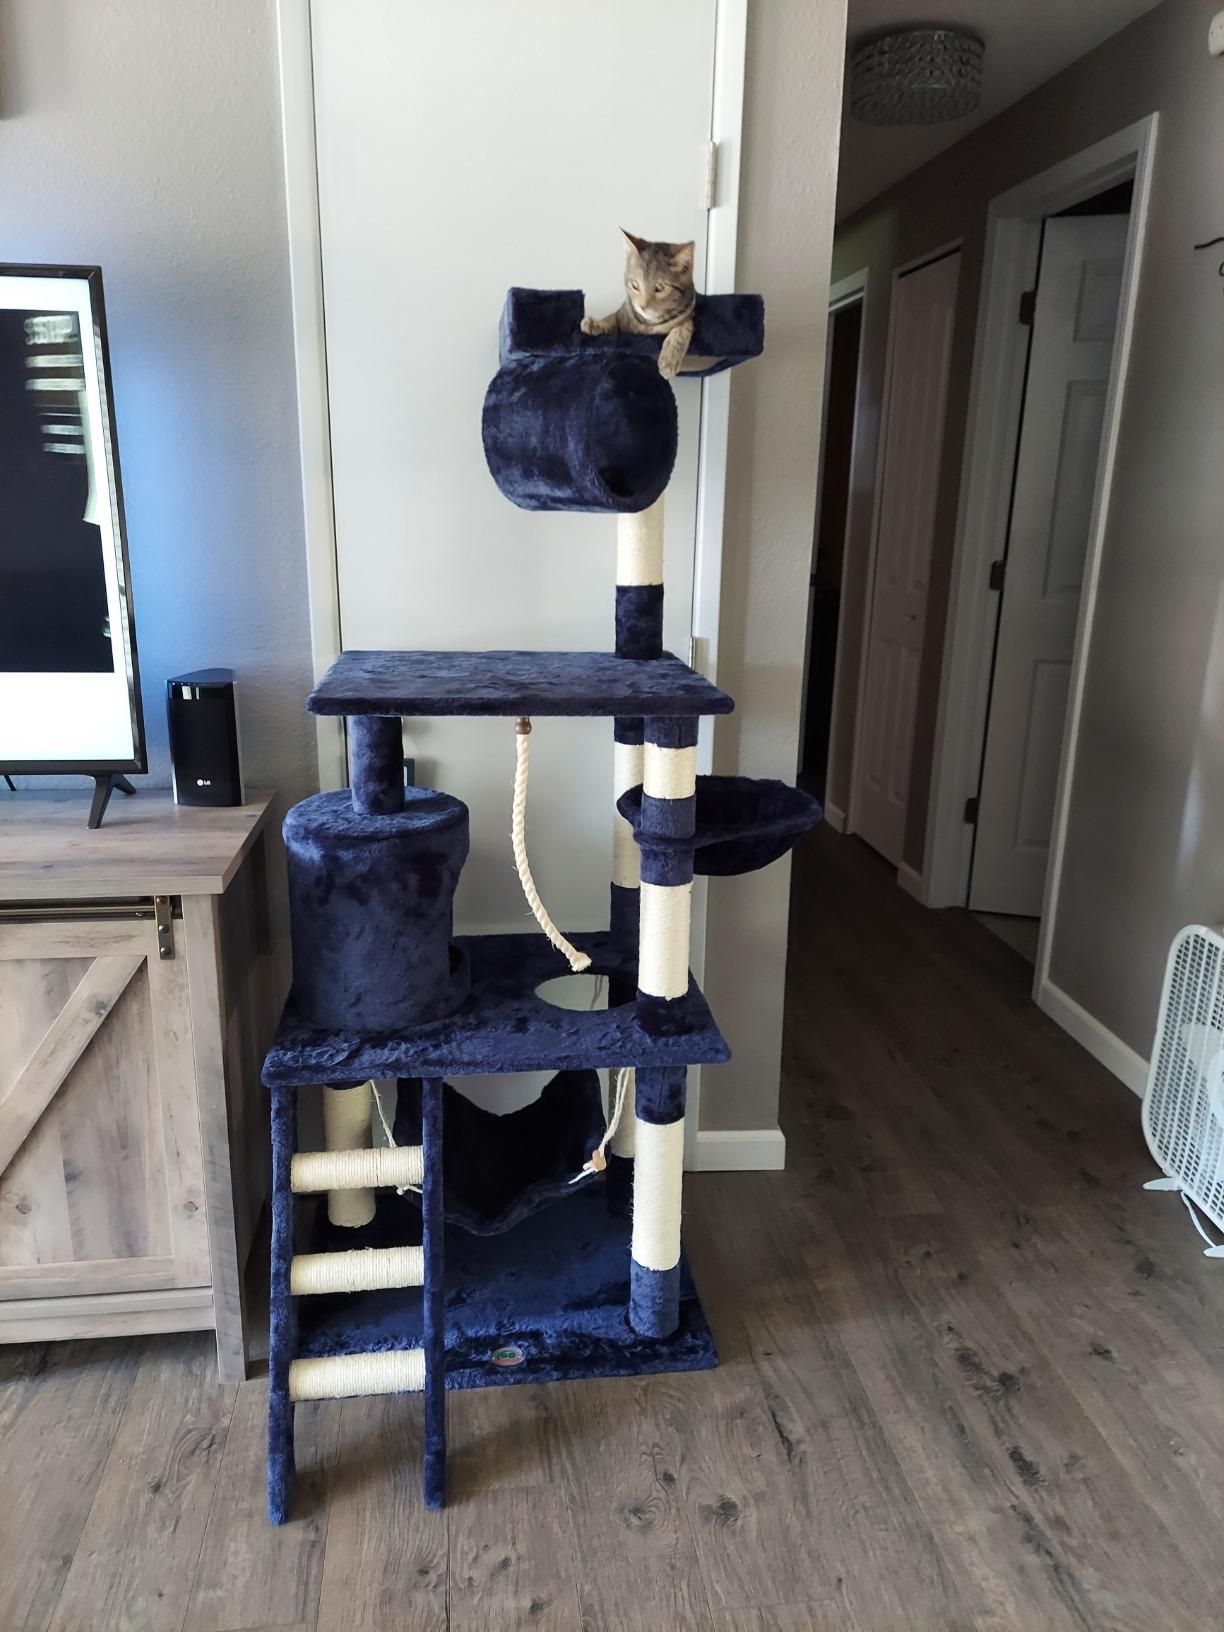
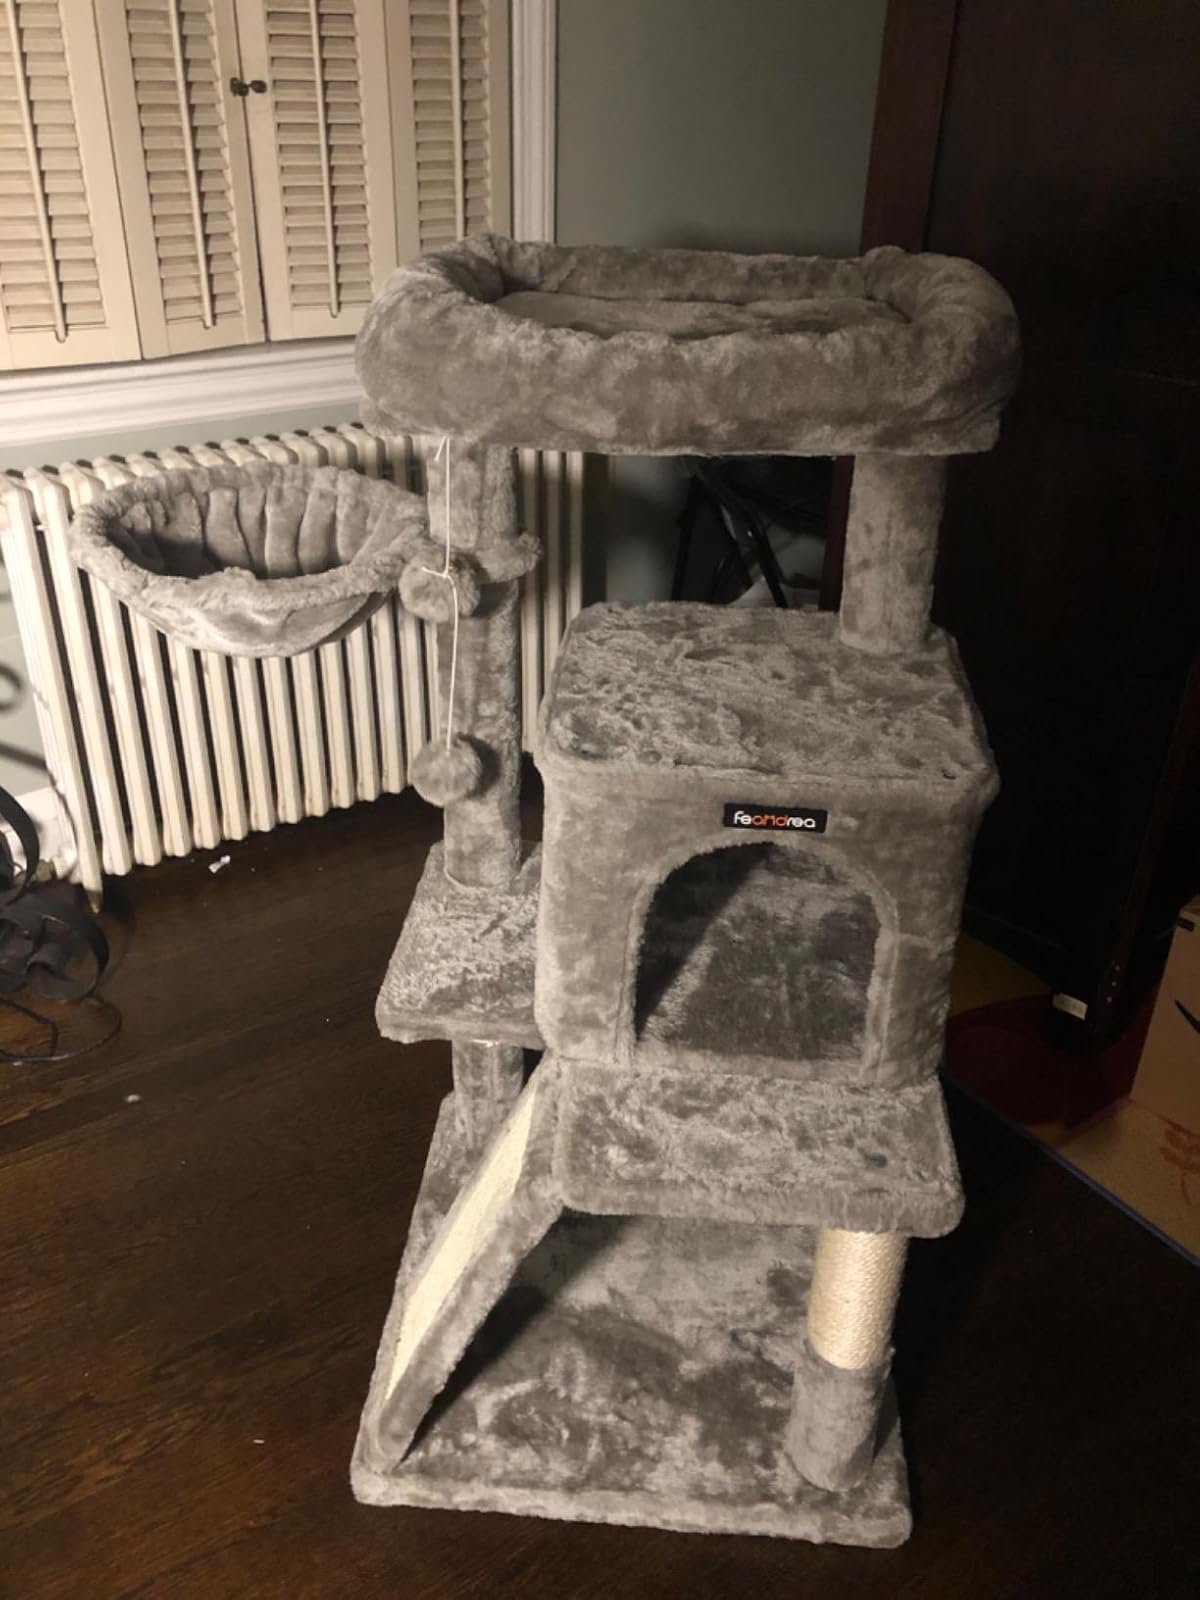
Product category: items_cat tree
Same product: no